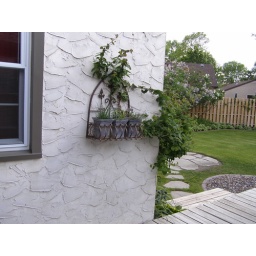
Honeysuckle Vine wrapped around iron window box